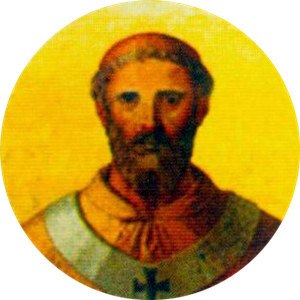
Paverækken / 1. årtusinde / 10. århundrede
Dette er en liste over paver, den romersk-katolske kirkes overhoved. Paverækken strækker sig tilbage til apostlen Peter.